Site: saxony
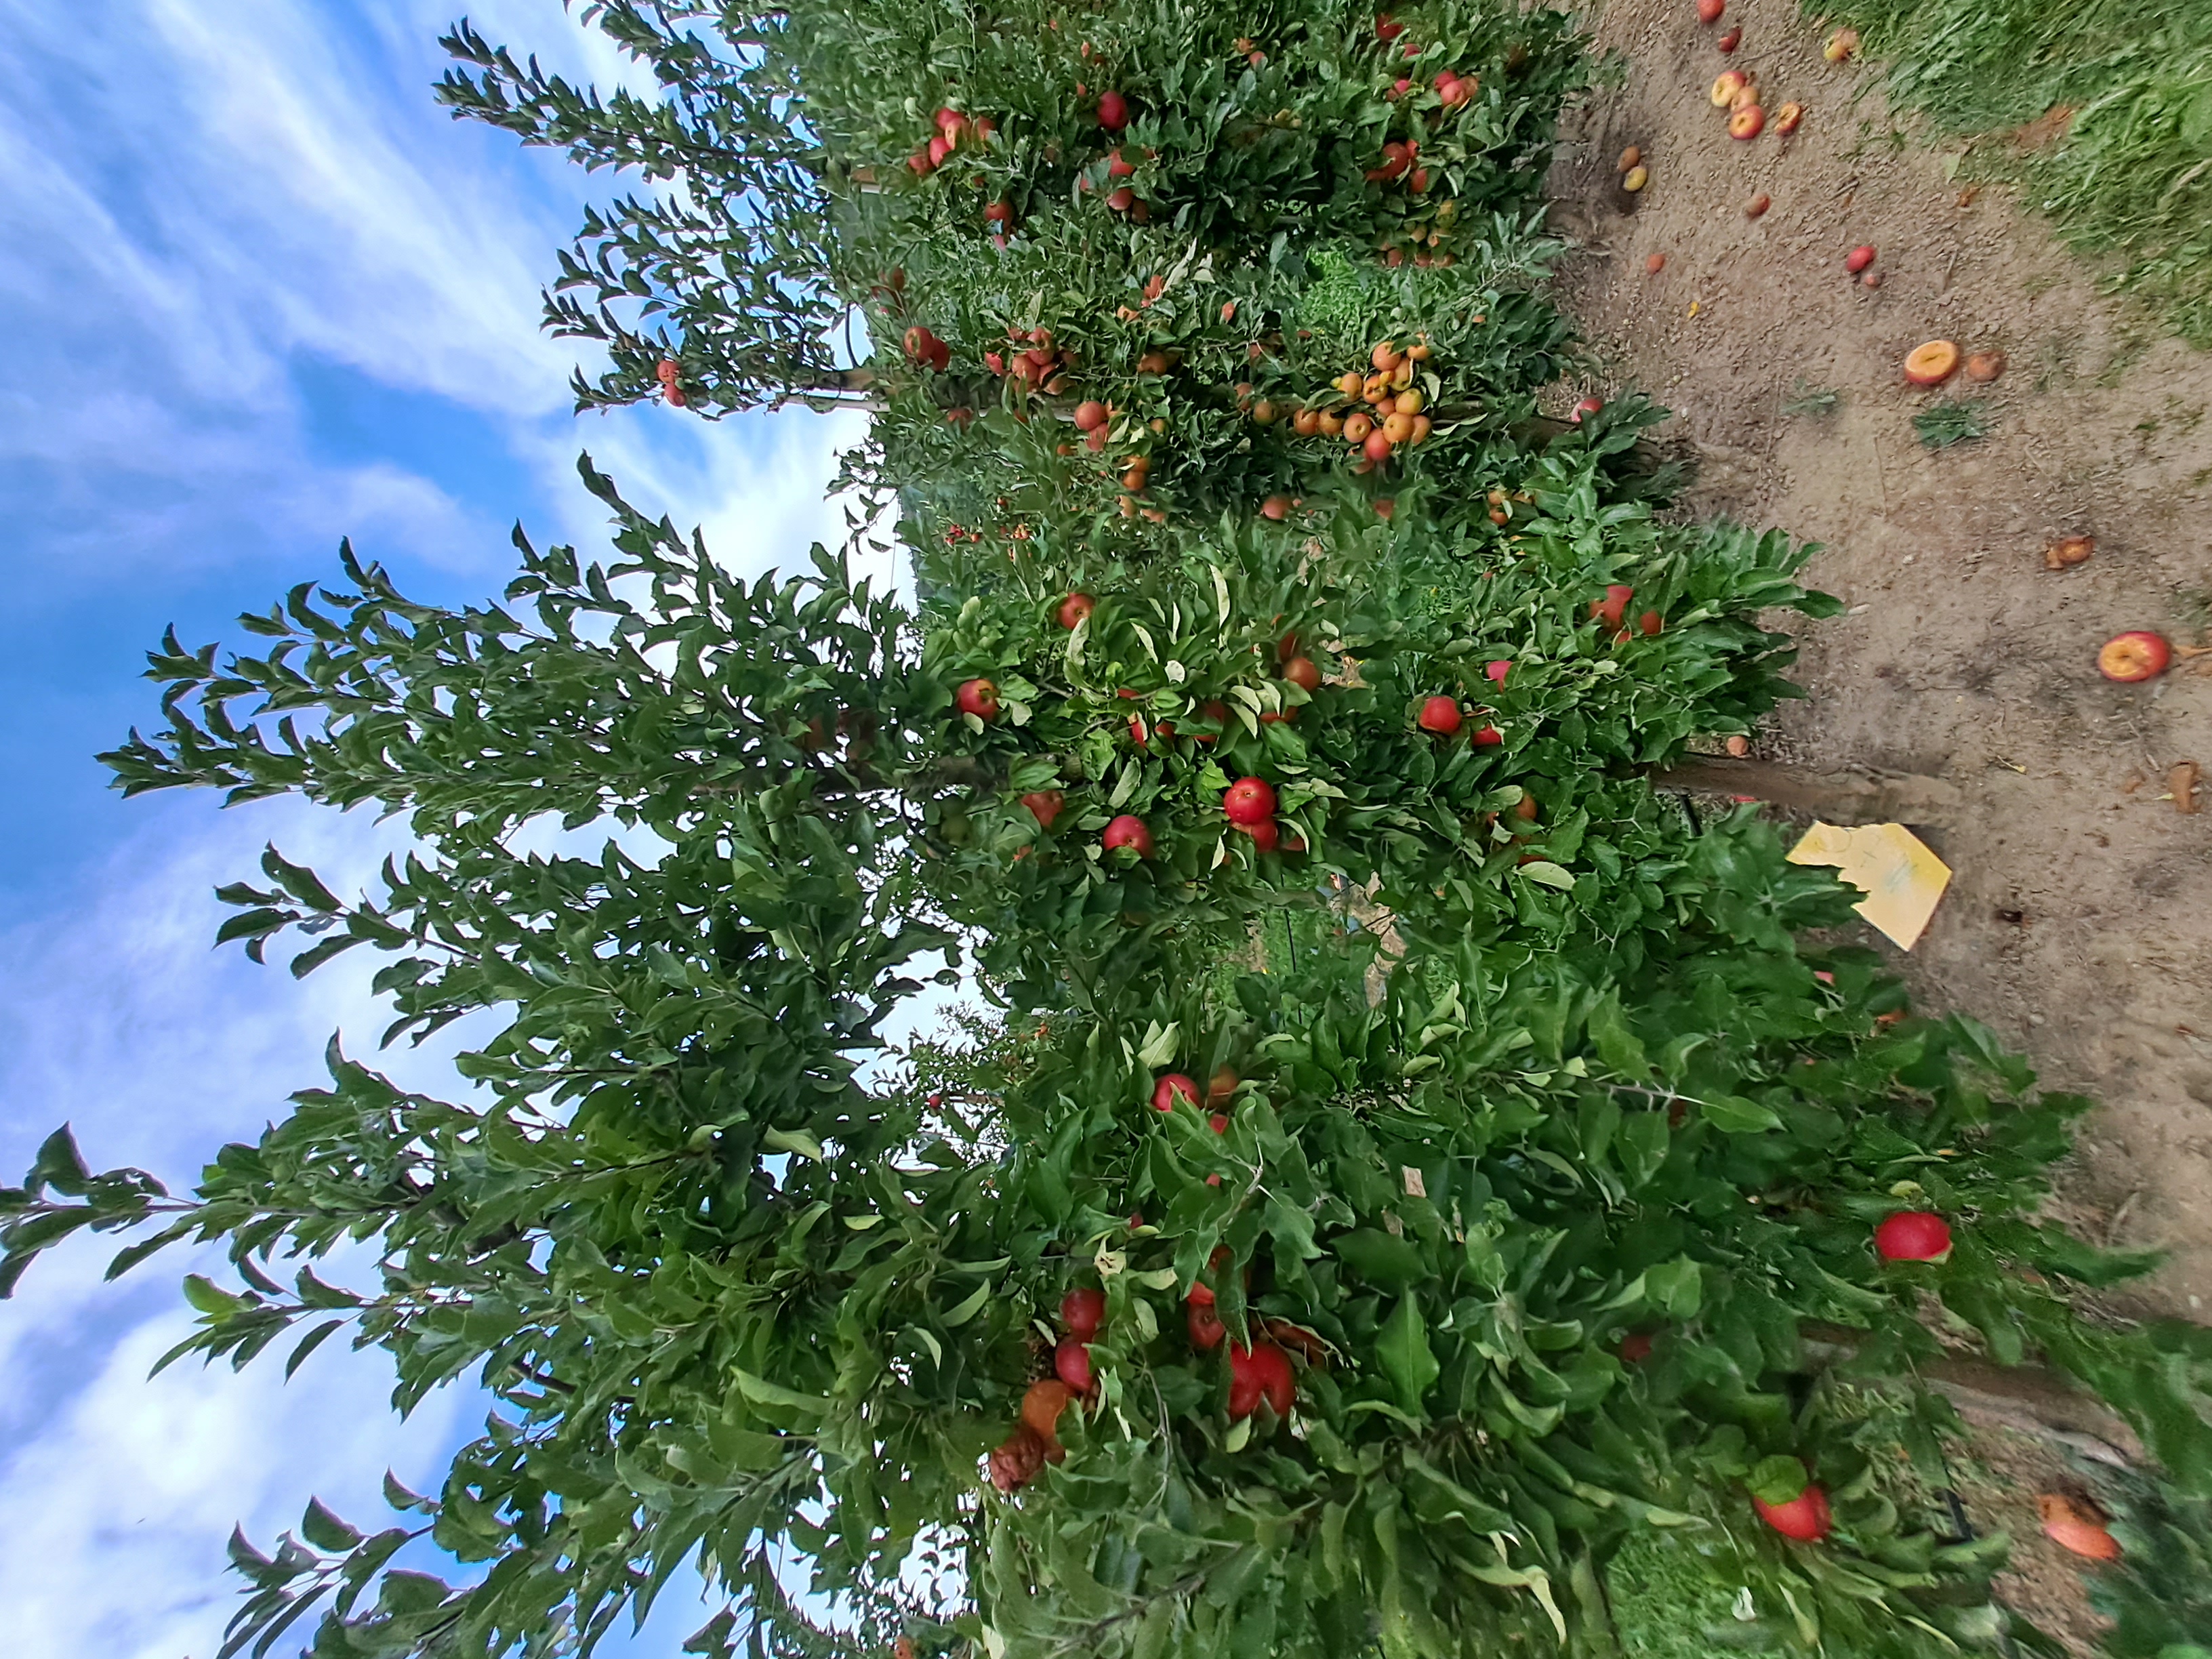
Growth stage (BBCH 87): Maturity of fruit and seed